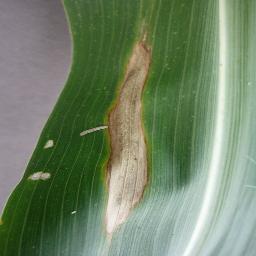
Label: Corn___Northern_Leaf_Blight